Peter Donald Thomson

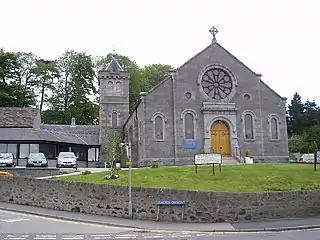
Peterculter Free Church (now Peterculter Parish Church)

He was educated at Hermitage Academy in Helensburgh. He studied divinity at Glasgow University then studied at the Free Church College in Glasgow. He was ordained as a minister in the Free Church of Scotland in 1897, his first charge being the newly built Peterculter Free Church near Aberdeen.